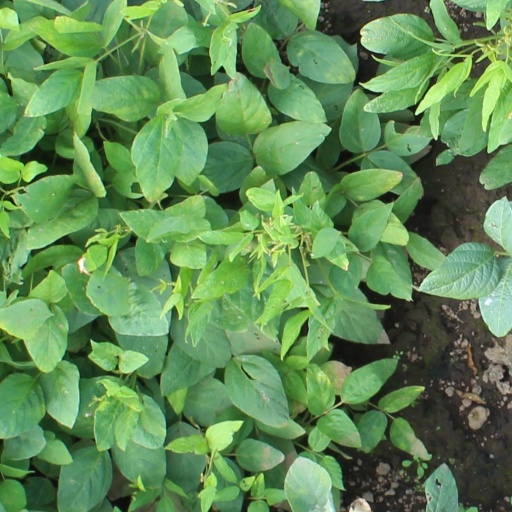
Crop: soybean